David Williams (arbitrator)

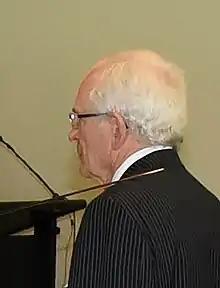
Williams at his investiture

Sir David Arthur Rhodes Williams (born 17 April 1941) is a New Zealand lawyer, jurist, and international arbitrator. From 2005 to 2010 he served as Chief Justice of the Cook Islands.